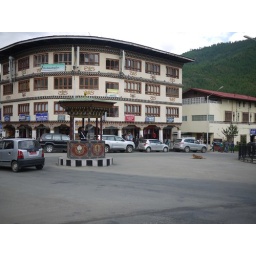
Bhutan's single traffic policeman, w/ dog in the road